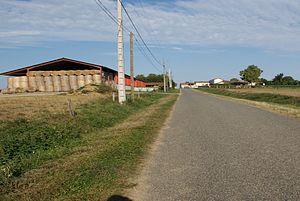
Nénigan est une commune française située dans le département de la Haute-Garonne en région Occitanie.